Penalty shot

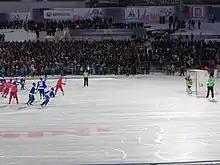
A penalty shot in bandy

A penalty shot is awarded to the fouled team in bandy, following a foul usually punishable by a free-shot but that has occurred within their opponent's penalty area.